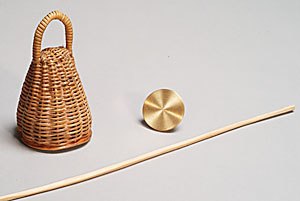
Berimbau / Udformning
Caxixi, baqueta, og dobrão.
Berimbau er populært sagt en "flitsbue guitar" med kun en streng men to-tre-fire toner. Instrumentet ligner meget en flitsbue, hvor snoren er spændt ind til pinden, hvorved opstår to ulige lange snore der ved anslag med en tynd pind synger i en tone. Instrumentet er især kendt i Brasilien, men har højst sandsynligt sin rod i Afrika, hvor det bl.a. er kendt under navnet Ndono.